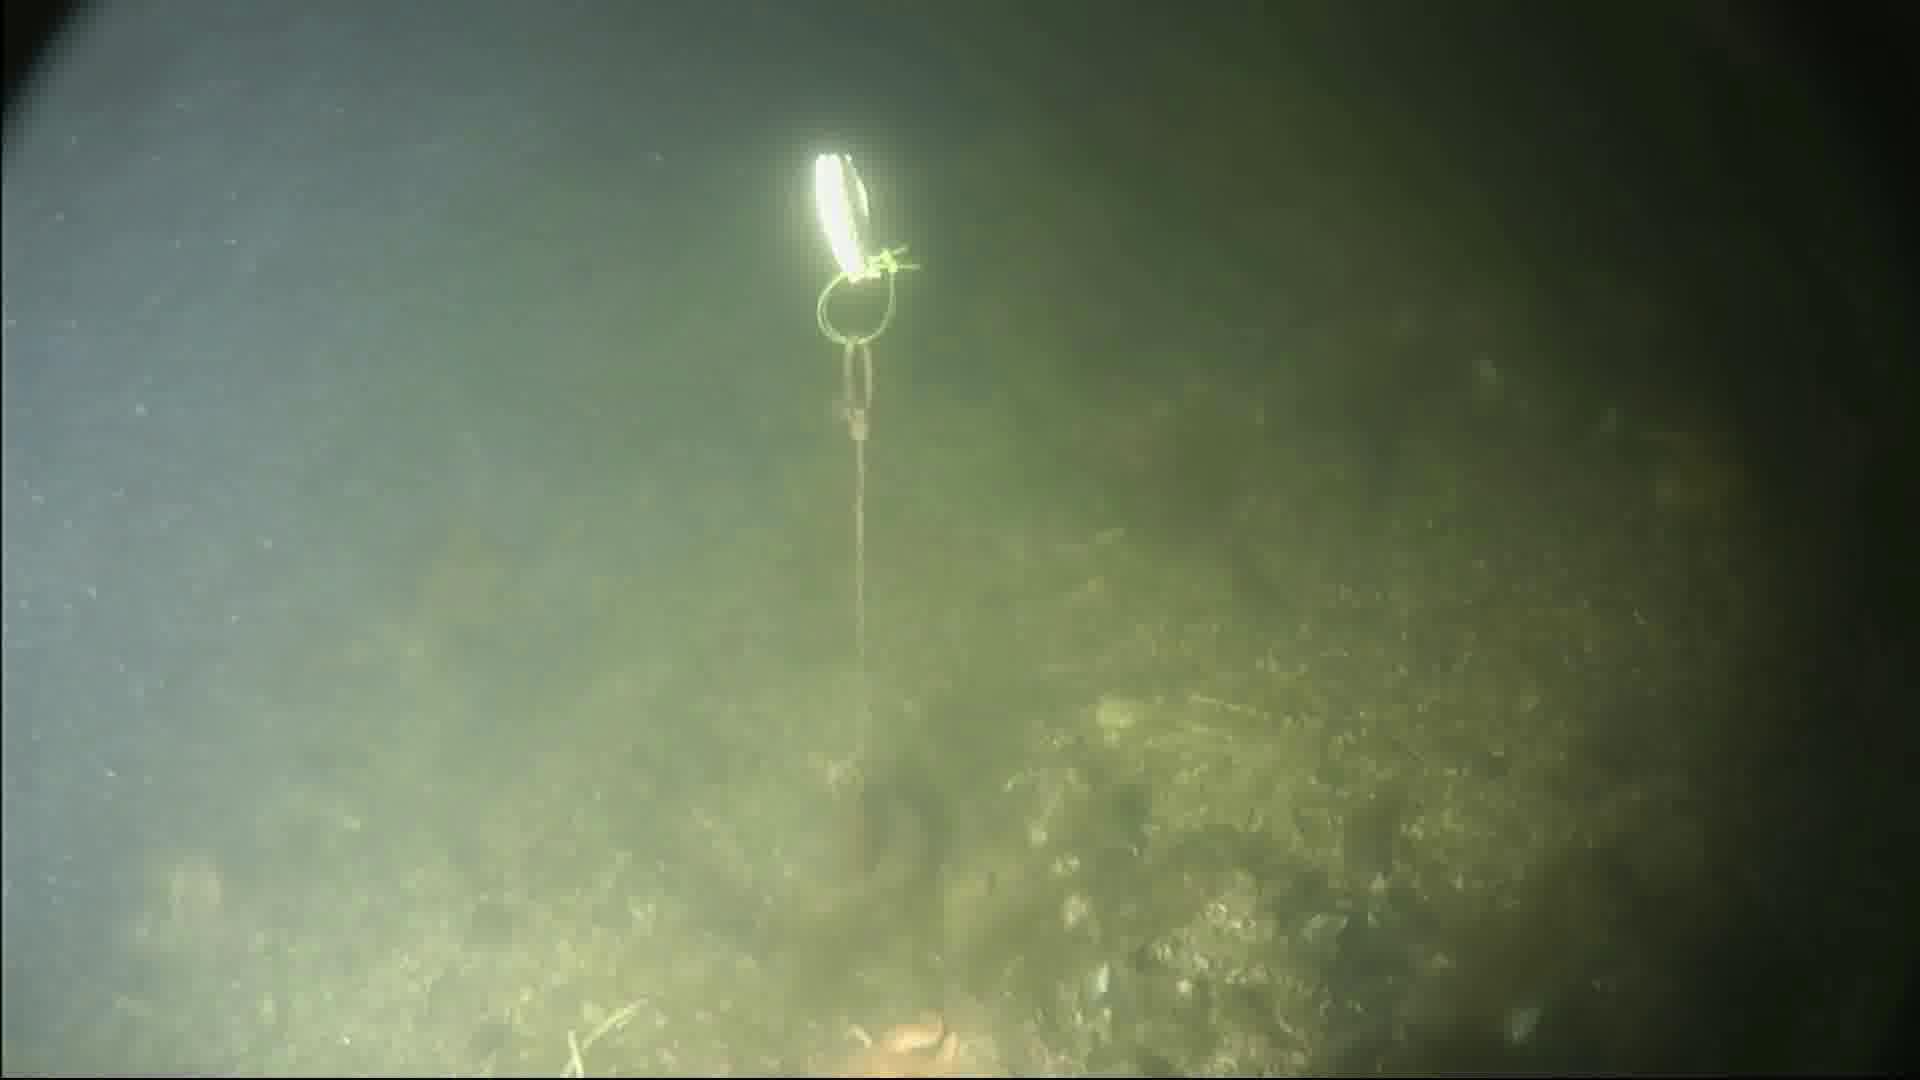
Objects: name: starfish
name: crab